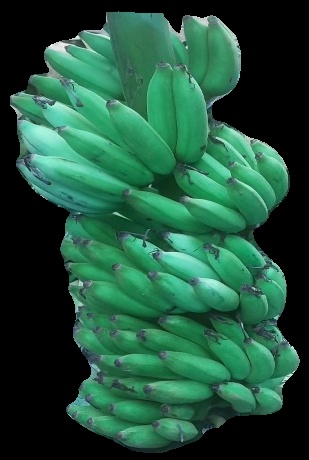
Variety: elakki-bale
Grade: grade1